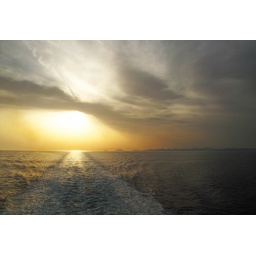
If you look at the clouds above the sun you can imagine a dove standing on a hand. Peace :)